Seaman Dan

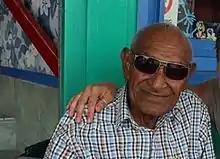
Seaman Dan

Henry Gibson Dan (25 August 1929 – 30 December 2020), known as Seaman Dan, was a Torres Strait Islander singer-songwriter and musician with a national and international reputation. After years of performing gigs, he released his first recording, an album called "Follow the Sun", in 2000, on his 70th birthday.